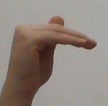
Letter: khaa